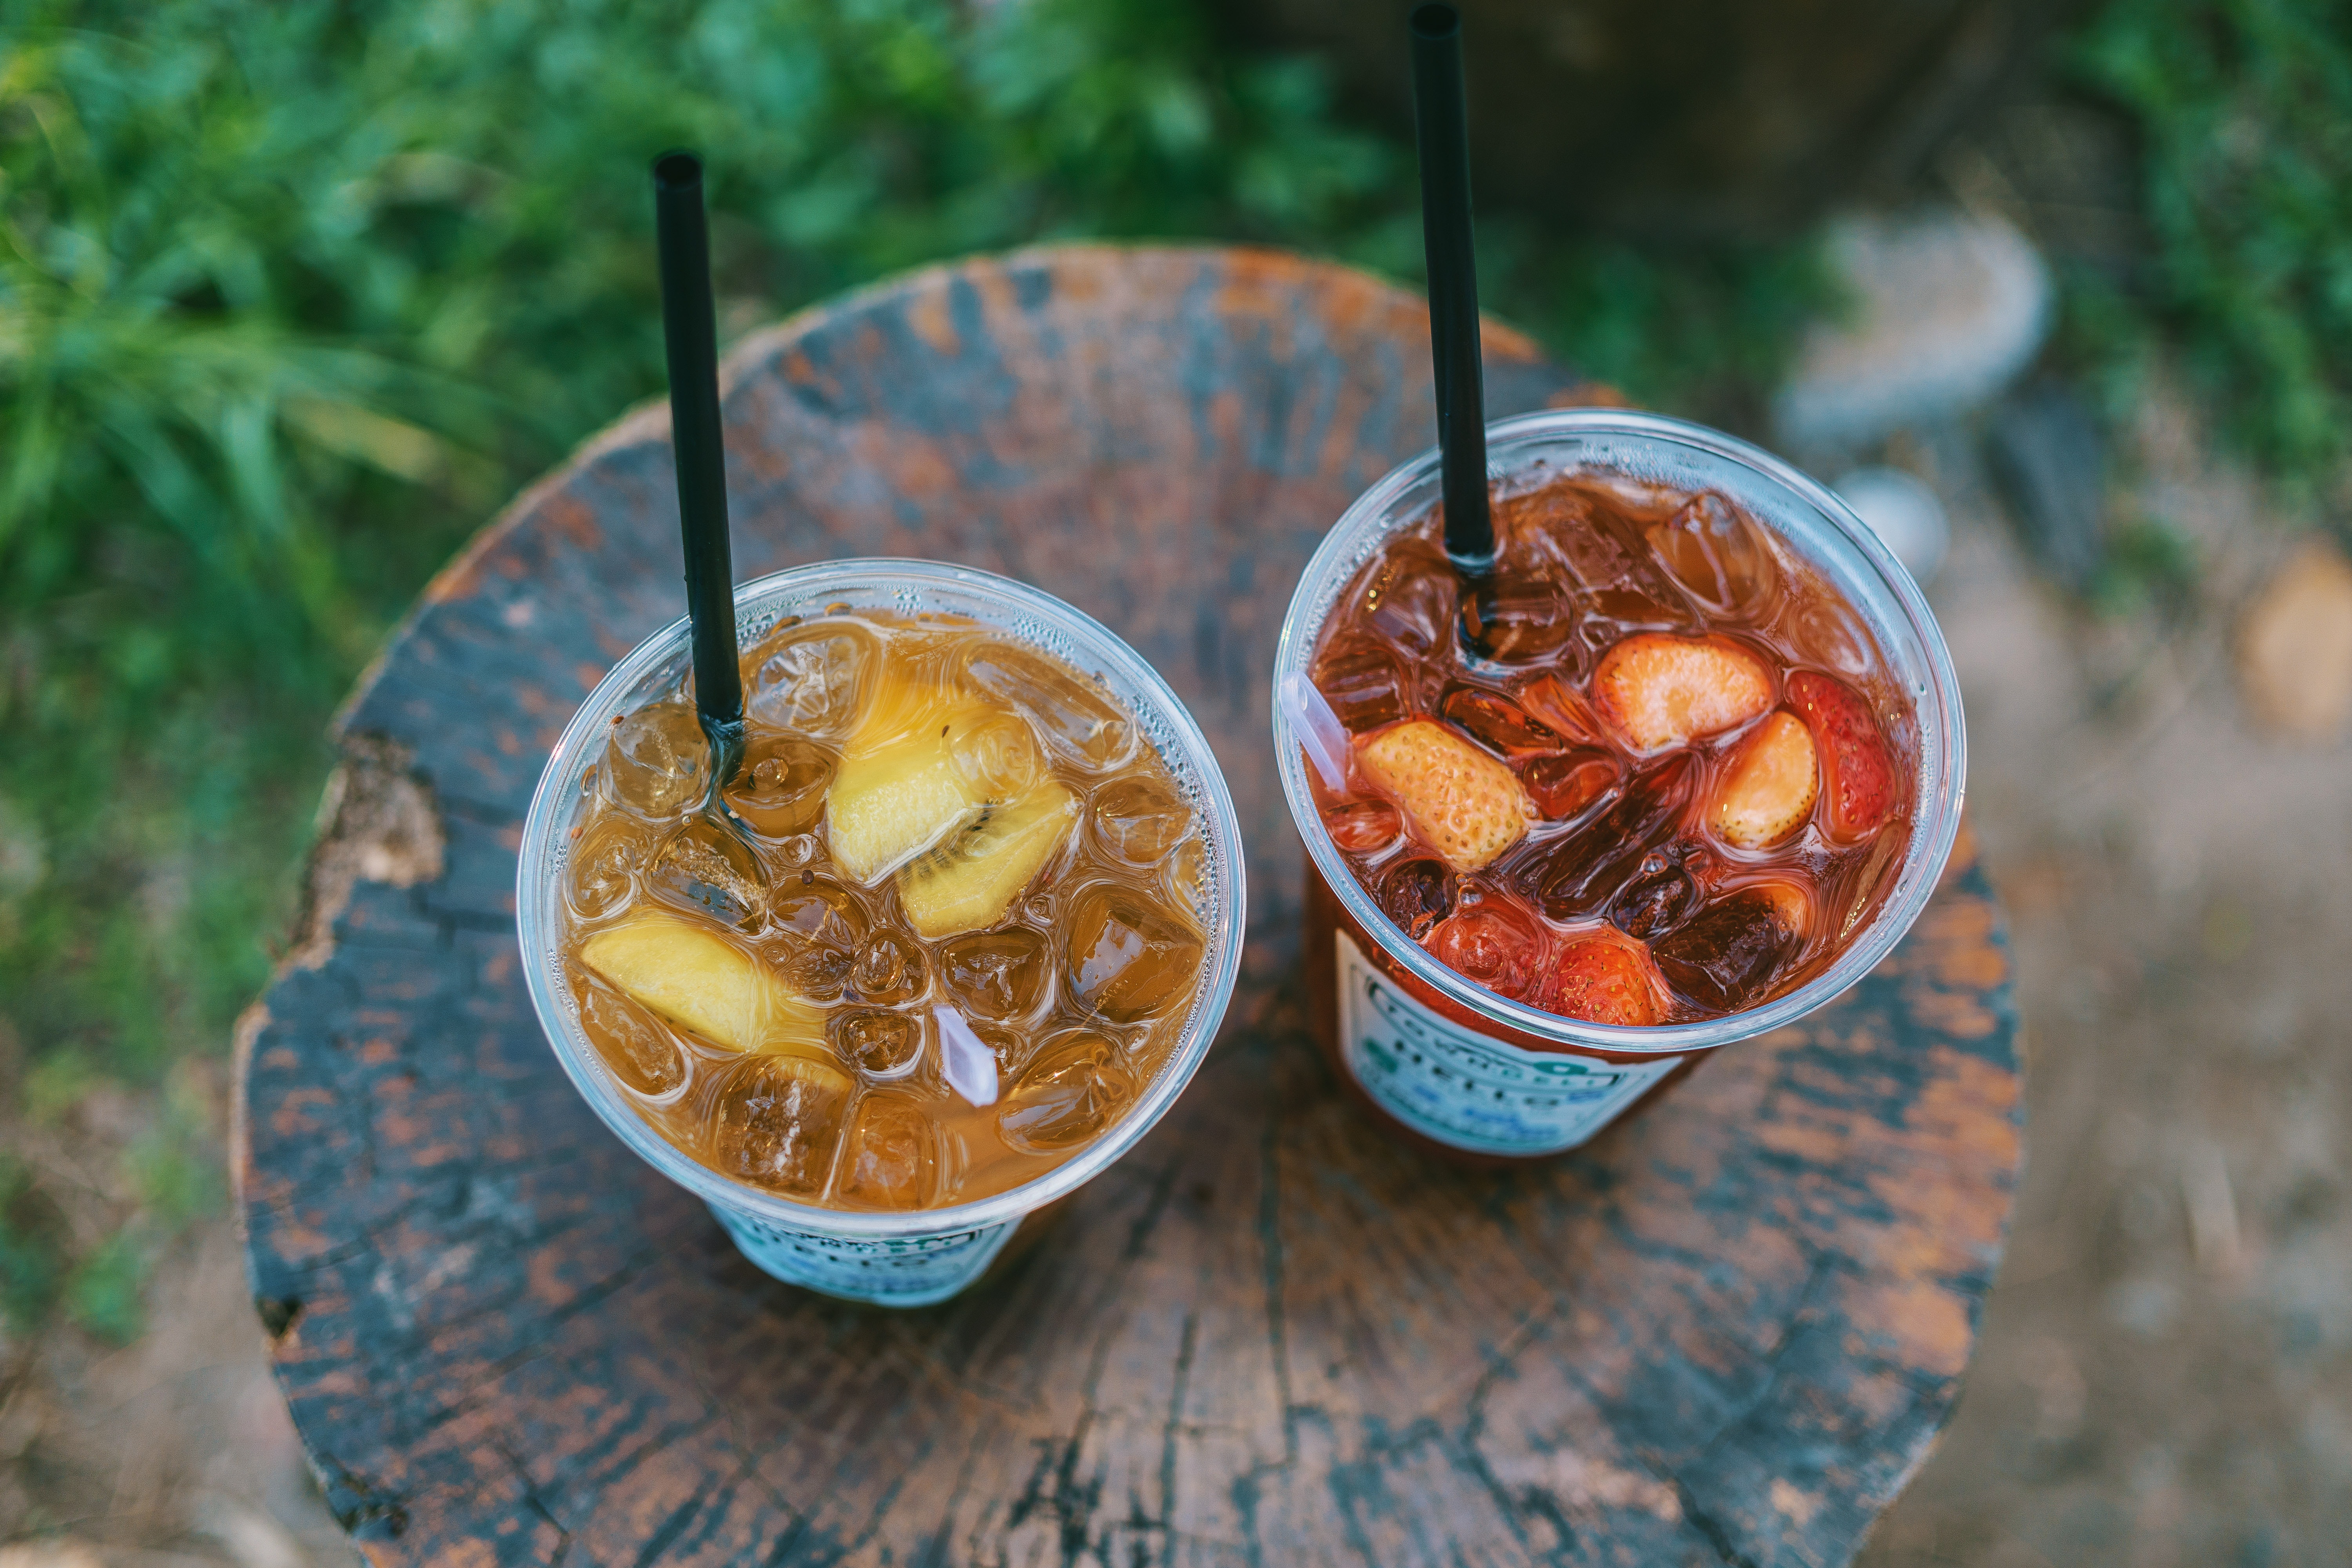
dish, food, cuisine, ingredient, Taho, produce, comfort food